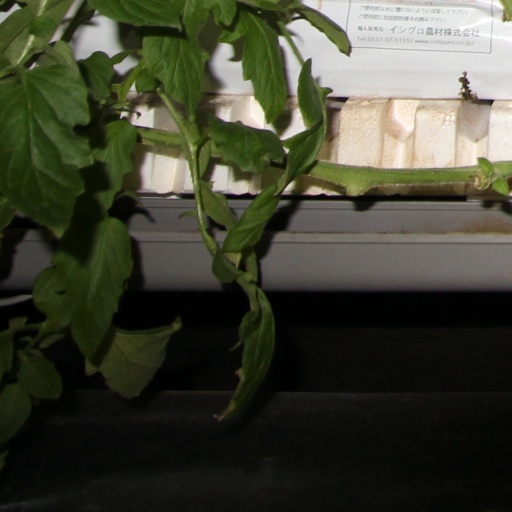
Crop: tomato